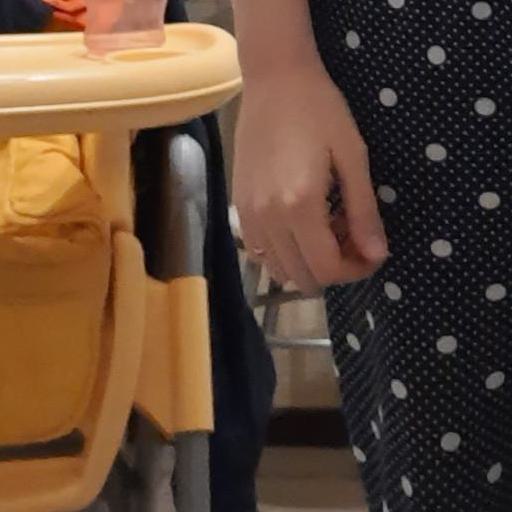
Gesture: no_gesture